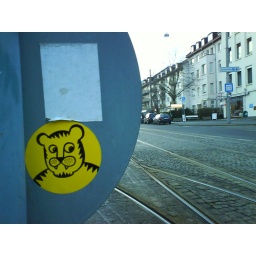
yellow tiger in kassel